Crashed Ice

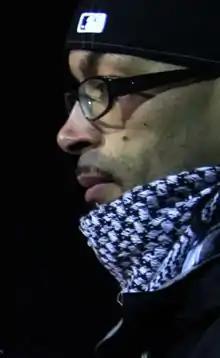
Jasper Felder won the single event seven times

Red Bull Crashed Ice was a world tour in ice cross downhill, a winter extreme sporting event which involves downhill skating in an urban environment, on a track which includes steep turns and high vertical drops. Racers speed down the course's turns, berms, and jumps. Competitors, having advanced from one of the tryouts in the prior months, race in heats of four skaters, with the top two advancing from each heat. The events were held from 2001 to 2019; the ATSX now oversees ice cross downhill events.